Glen M. and Roxie Walbeck House

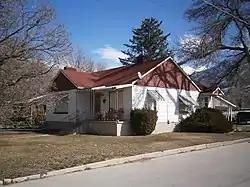

The Glen M. and Roxie Walbeck House, at 12875 S. Boulter St. in Draper, Utah, was built during c.1935–1952 It was listed on the National Register of Historic Places in 2006.